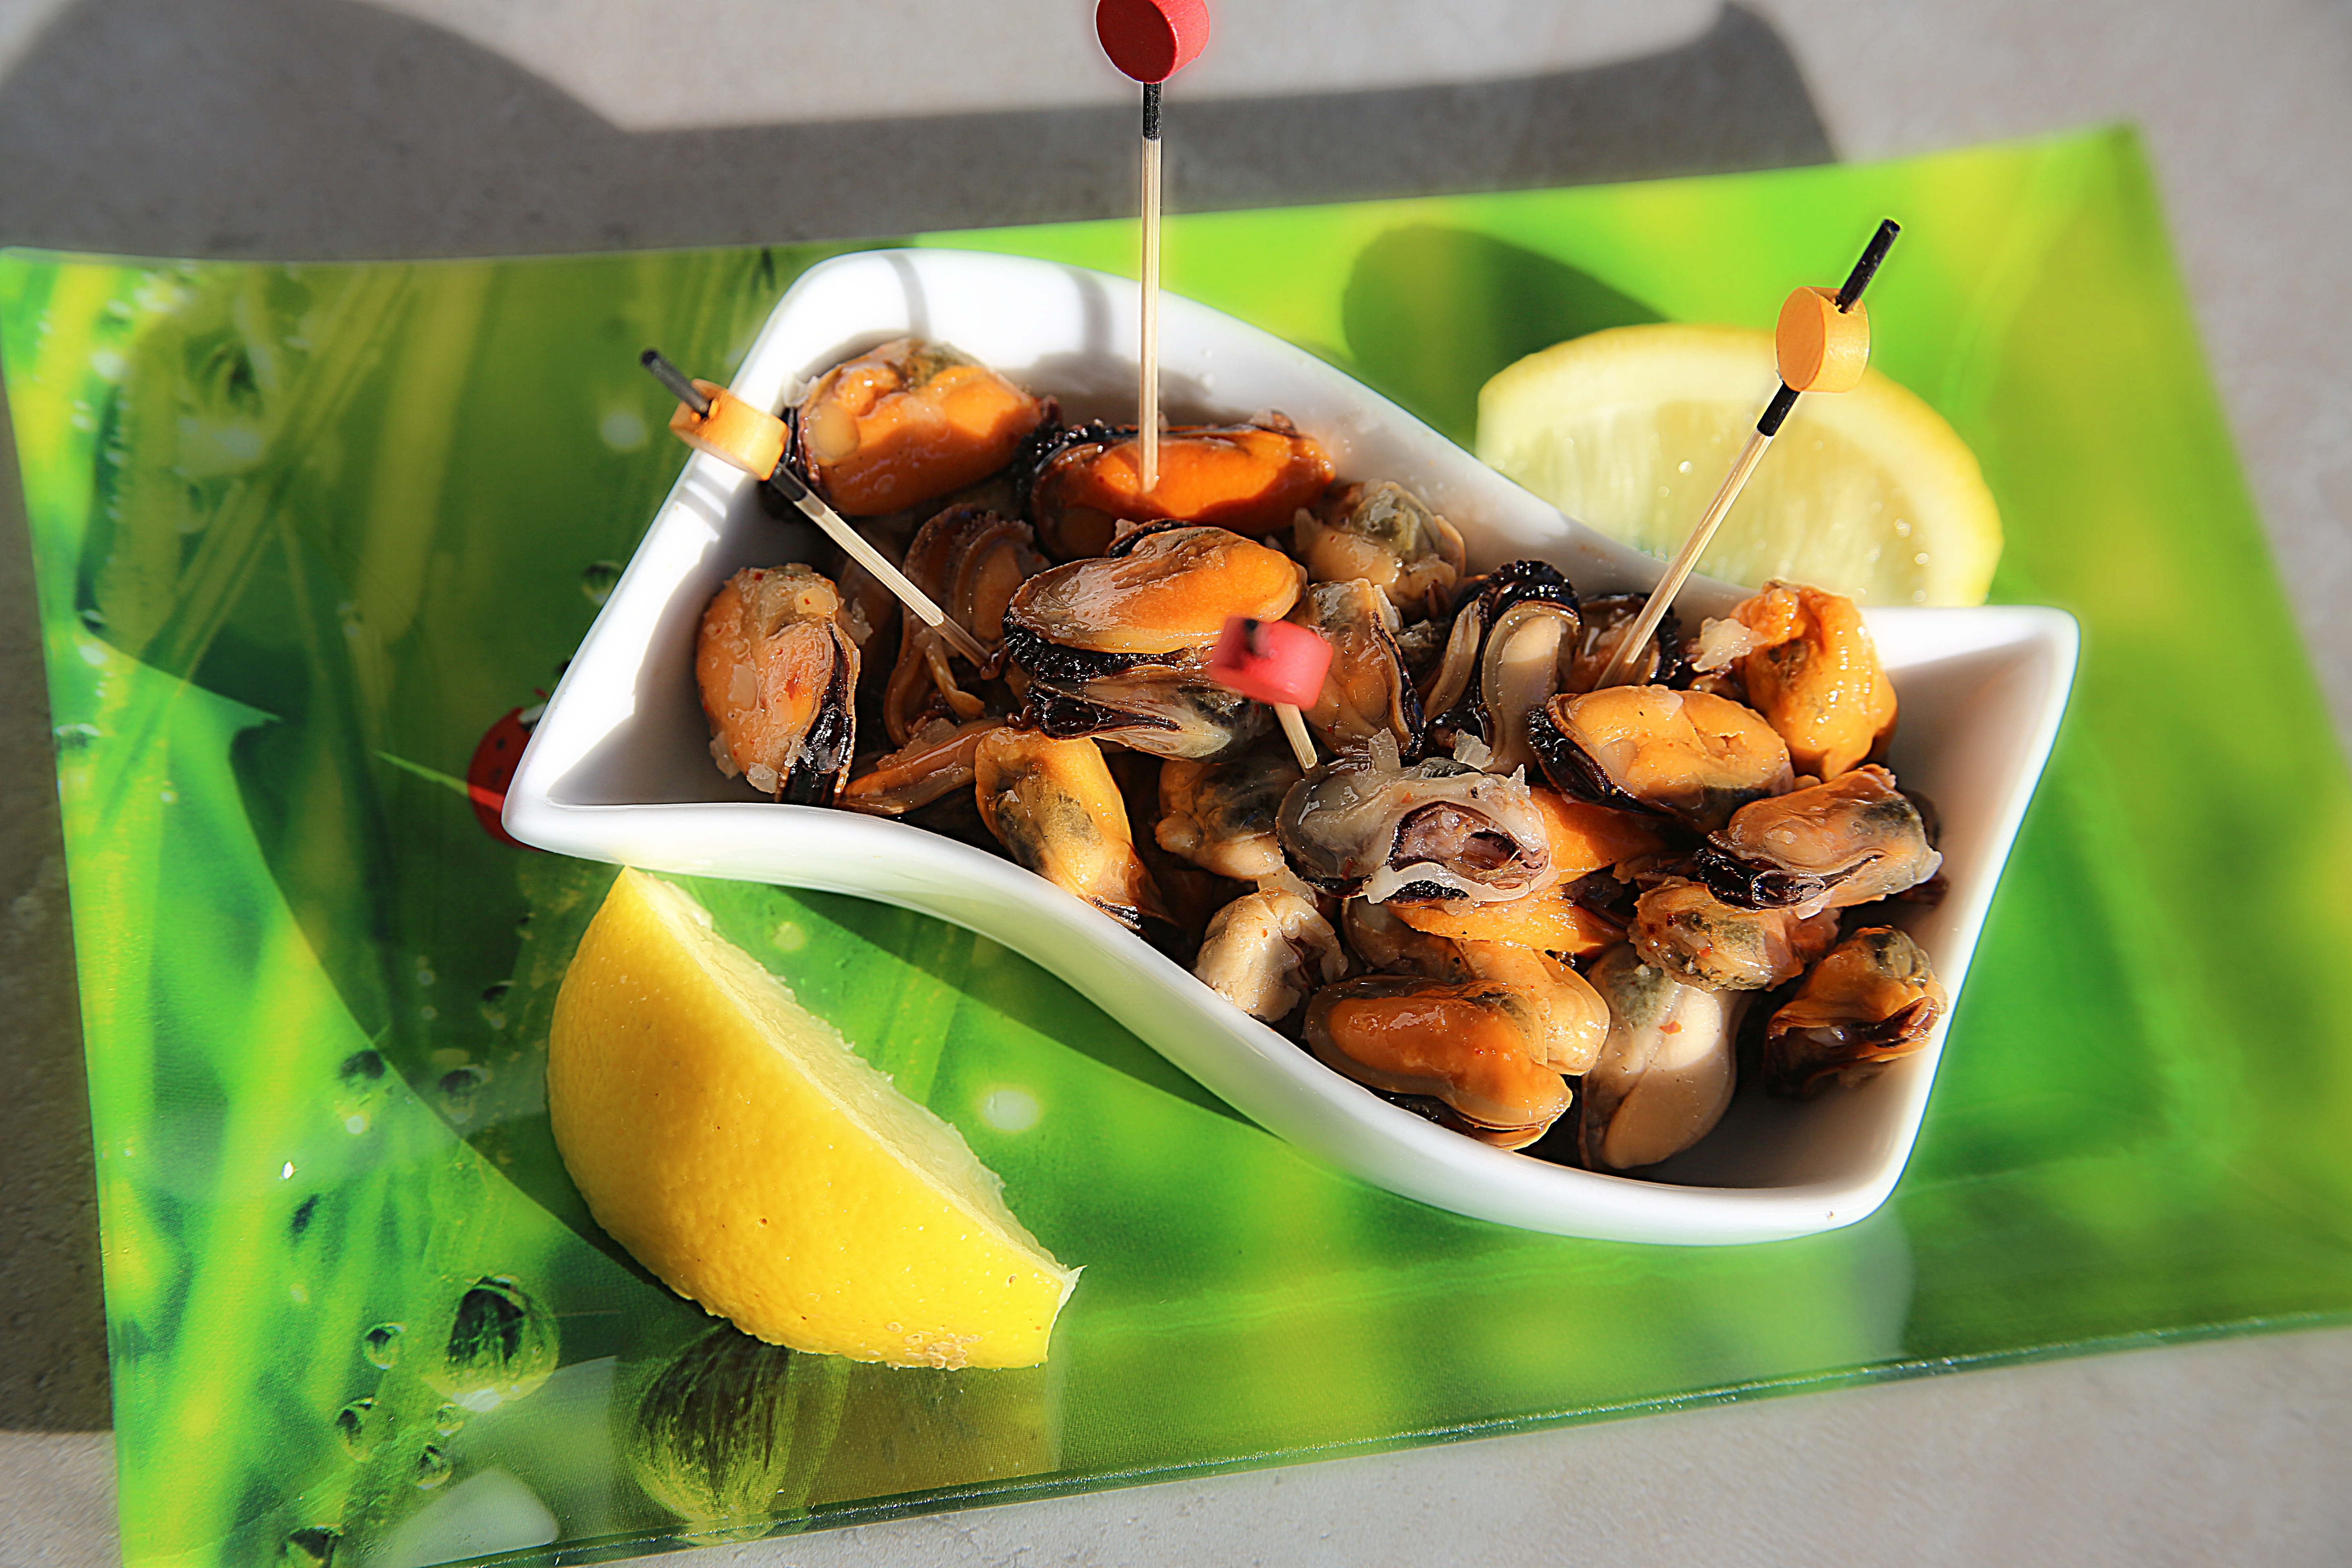
feed, dish, meal, food, salad, produce, seafood, eat, lunch, cuisine, lemon, mussel, mold, aperitif, sense, dietetic